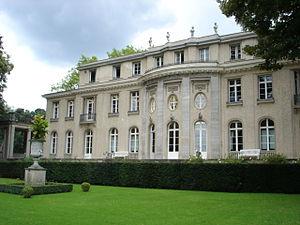
La villa Marlier, parfois appelée villa de Wannsee, désormais connue sous le nom de Haus der Wannseekonferenz en allemand, est une propriété située dans le quartier de Berlin-Wannsee, en Allemagne. Elle a abrité, le 20 janvier 1942, la conférence de Wannsee, où des hauts responsables du Troisième Reich ont discuté de l'organisation administrative, technique et économique de l'extermination des Juifs d'Europe. La villa est depuis 1992 un lieu de mémoire et d'enseignement.